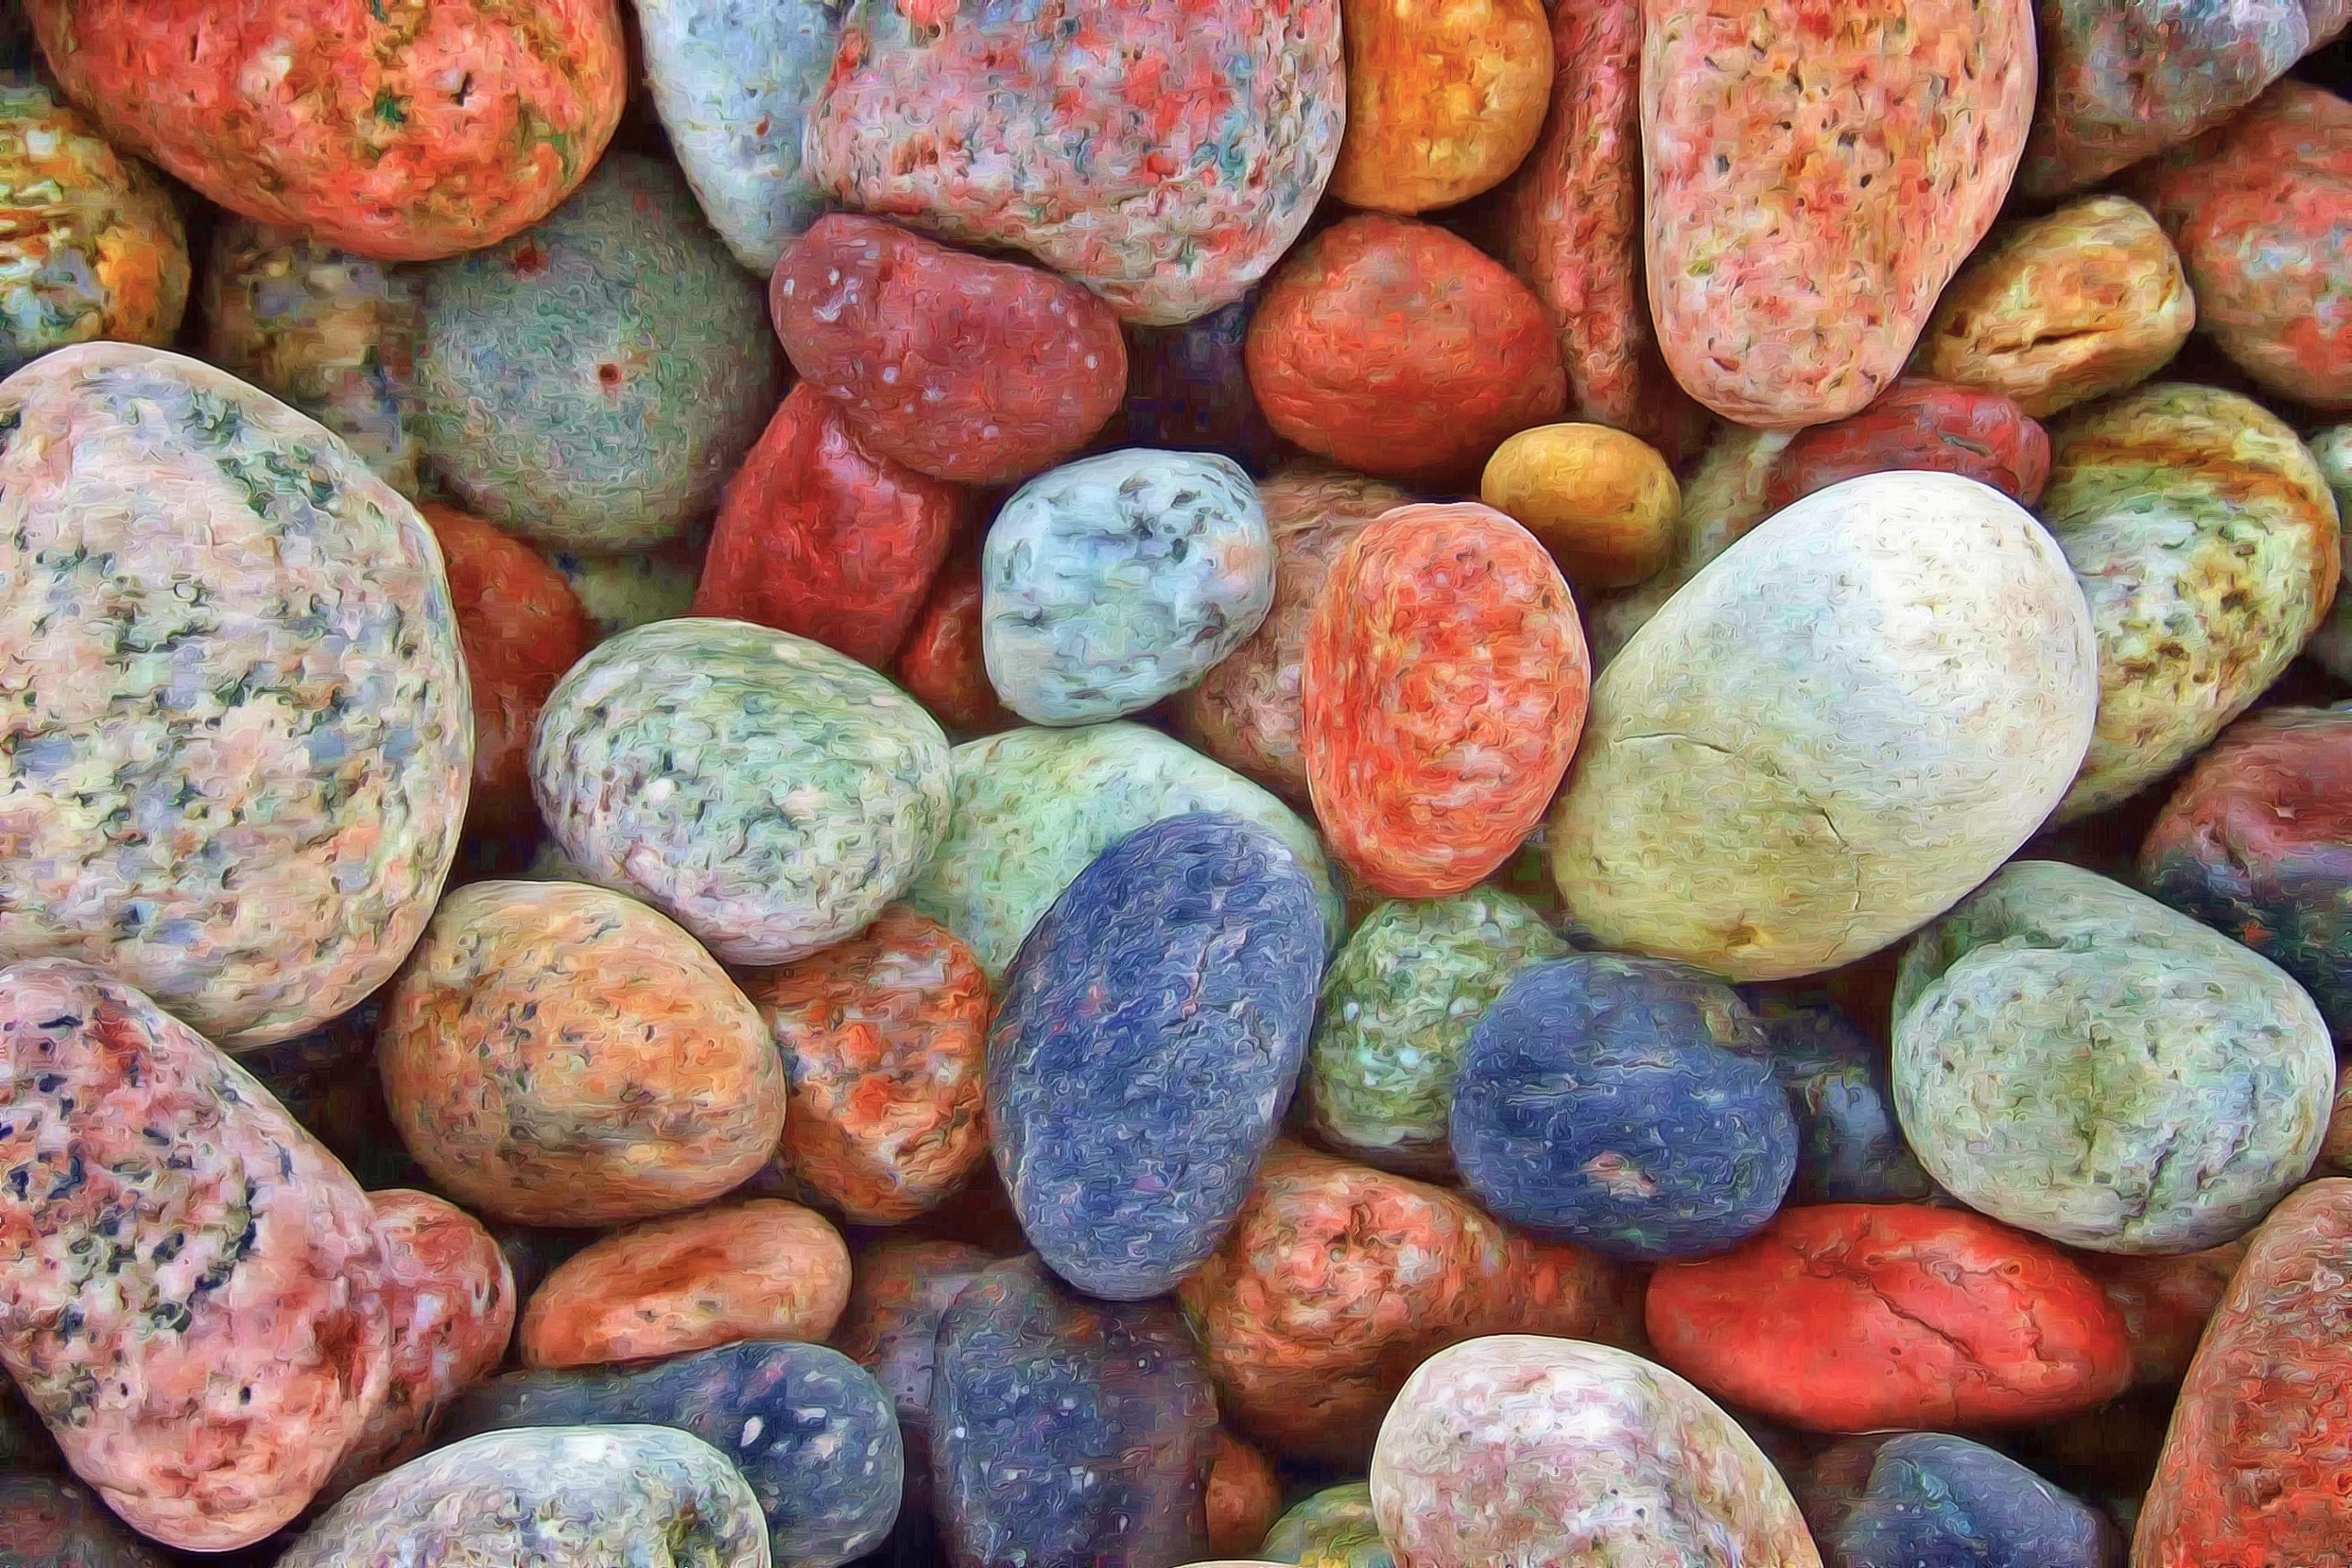
outdoor, rock, tranquil, balance, natural, pebble, colorful, material, zen, surface, jewellery, rocks, outdoors, stones, pebbles, spa, scene, random, chaos, strength, harmony, stability